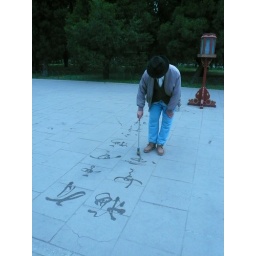
Writing on the floor in water